Old Firm

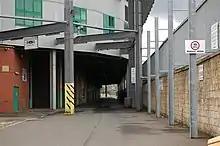
The tunnel behind the North Stand at Celtic Park, through which supporters were directed from either end of the stadium in the 2018 incident

During the 2018 close season, Rangers announced that they would be cutting the ticket allocation for Celtic fans at Ibrox from around 7,000 (the entire Broomloan Stand) to 800, situated in a corner where smaller travelling supports were usually accommodated, following a fan survey backing the proposal as well as an upturn in season ticket sales. In response, Celtic indicated they would do likewise, bringing to an end a long tradition of both clubs offering a generous proportion of their stadium to their rivals. The development was criticised by former players as diluting the famous atmosphere of the fixtures, although others praised the extra income the change would likely generate. In the first fixture at Celtic Park under the new arrangements, a combination of a larger home support, the need to retain segregation for the smaller away support and general unfamiliarity with the new arrangements led to an incident of crushing in the enclosed walkway behind the North Stand before kick off as supporters were directed to use the route to reach both of the end stands; several people scaled a high perimeter wall and fence to escape, and medical attention was required for five fans. Those involved expressed their anger afterwards regarding the arrangements and policing, with Celtic issuing an official apology.